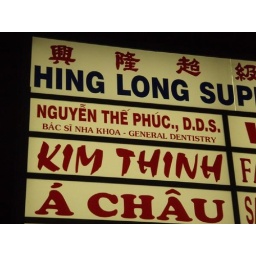
next door to the beauty bar in san diego :)